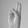
ASL letter: U